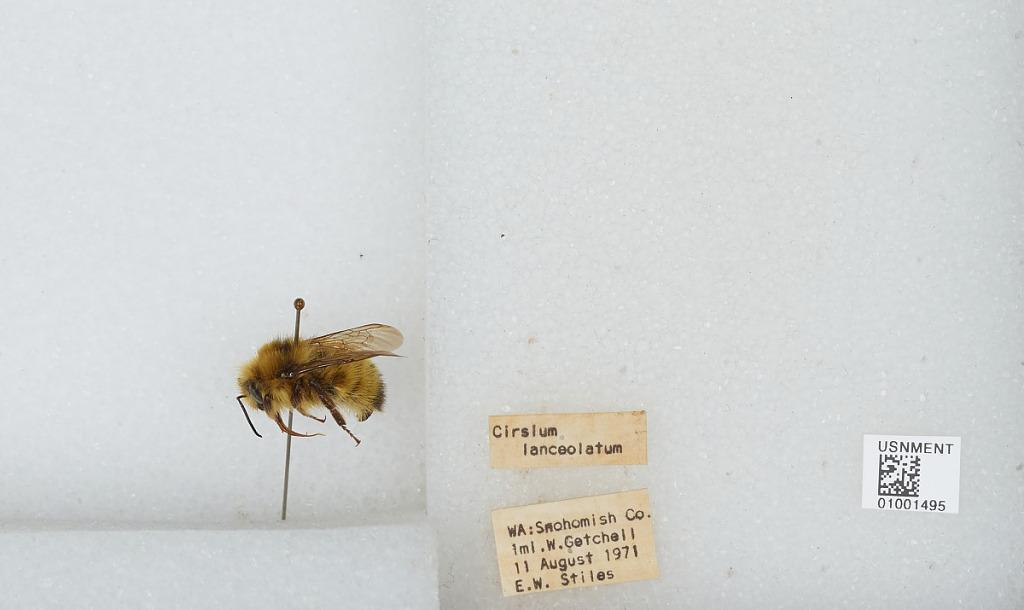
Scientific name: Bombus (Pyrobombus) flavifrons Cresson
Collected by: E. Stiles
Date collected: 1971-8-11
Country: United States
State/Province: Washington
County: Snohomish
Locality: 1 mile west of Getchell
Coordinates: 48.0722, -122.119